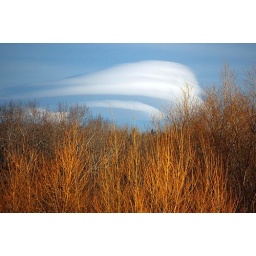
Lenticular cloud over trees